Comayagua cathedral clock

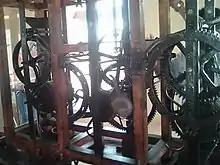
Clock gears mechanism.

The mechanism based on gears, ropes, weights and a pendulum, the whole set shows the time on the face located on the facade of the church where the number 4 is written in an old version of Roman numerals, showing as IIII instead of IV as most of us know it.